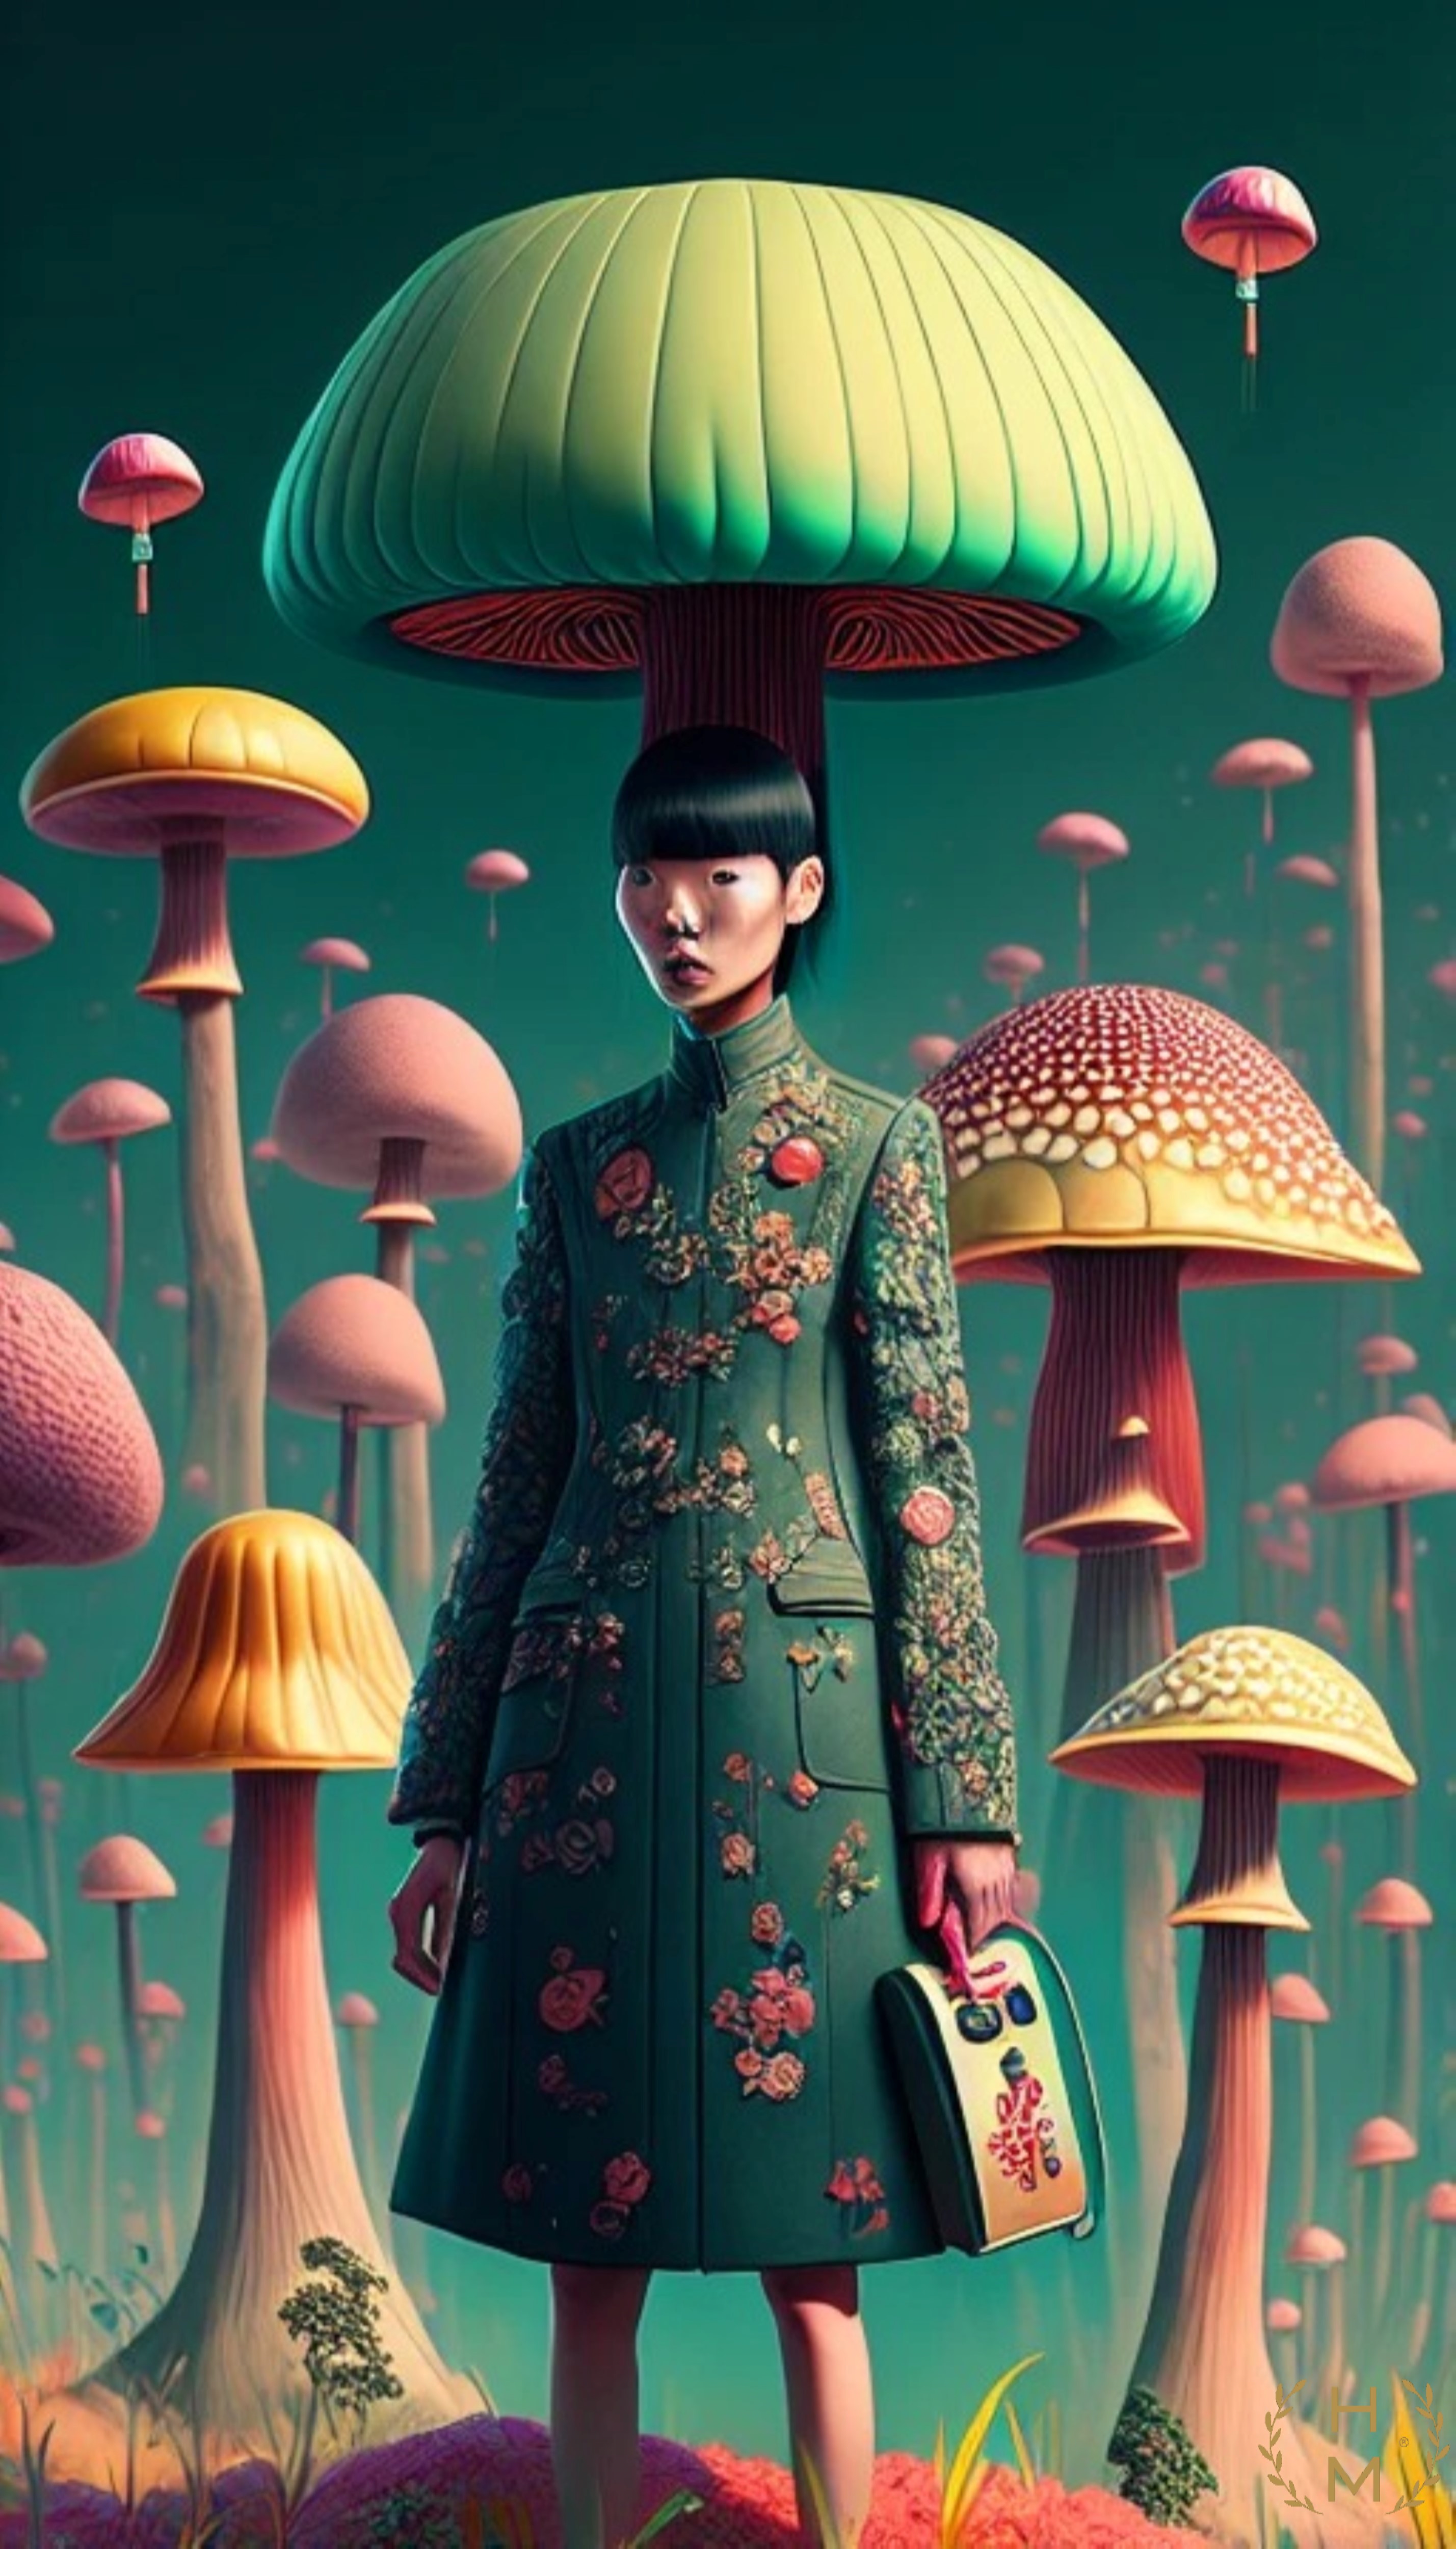
painting, art, artist, artwork, drawing, contemporary art, photography, illustration, paint, love, design, sketch, fine art, abstract art, creative, abstract, acrylic painting, nature, watercolor, art gallery, oil painting, gallery, modern art, abstract painting, digital art, contemporary painting, art collector, style, girl, woman, fashion, mort, green, lighting, sleeve, organism, plant, fashion design, lamp, umbrella, event, formal wear, grass, lampshade, pattern, tree, fashion accessory, mushroom, lighting accessory, leisure, visual arts, room, vintage clothing, light fixture, uniform, recreation, costume design, collection